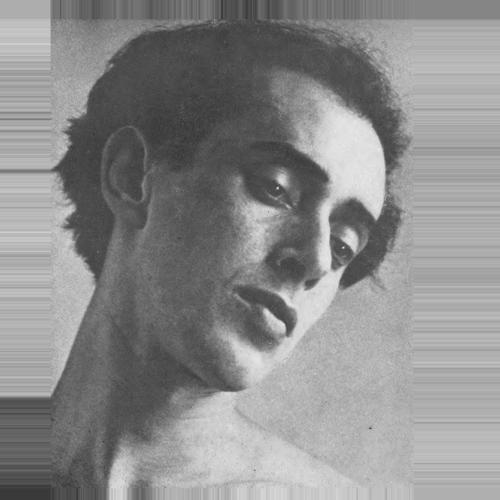
Age: 27